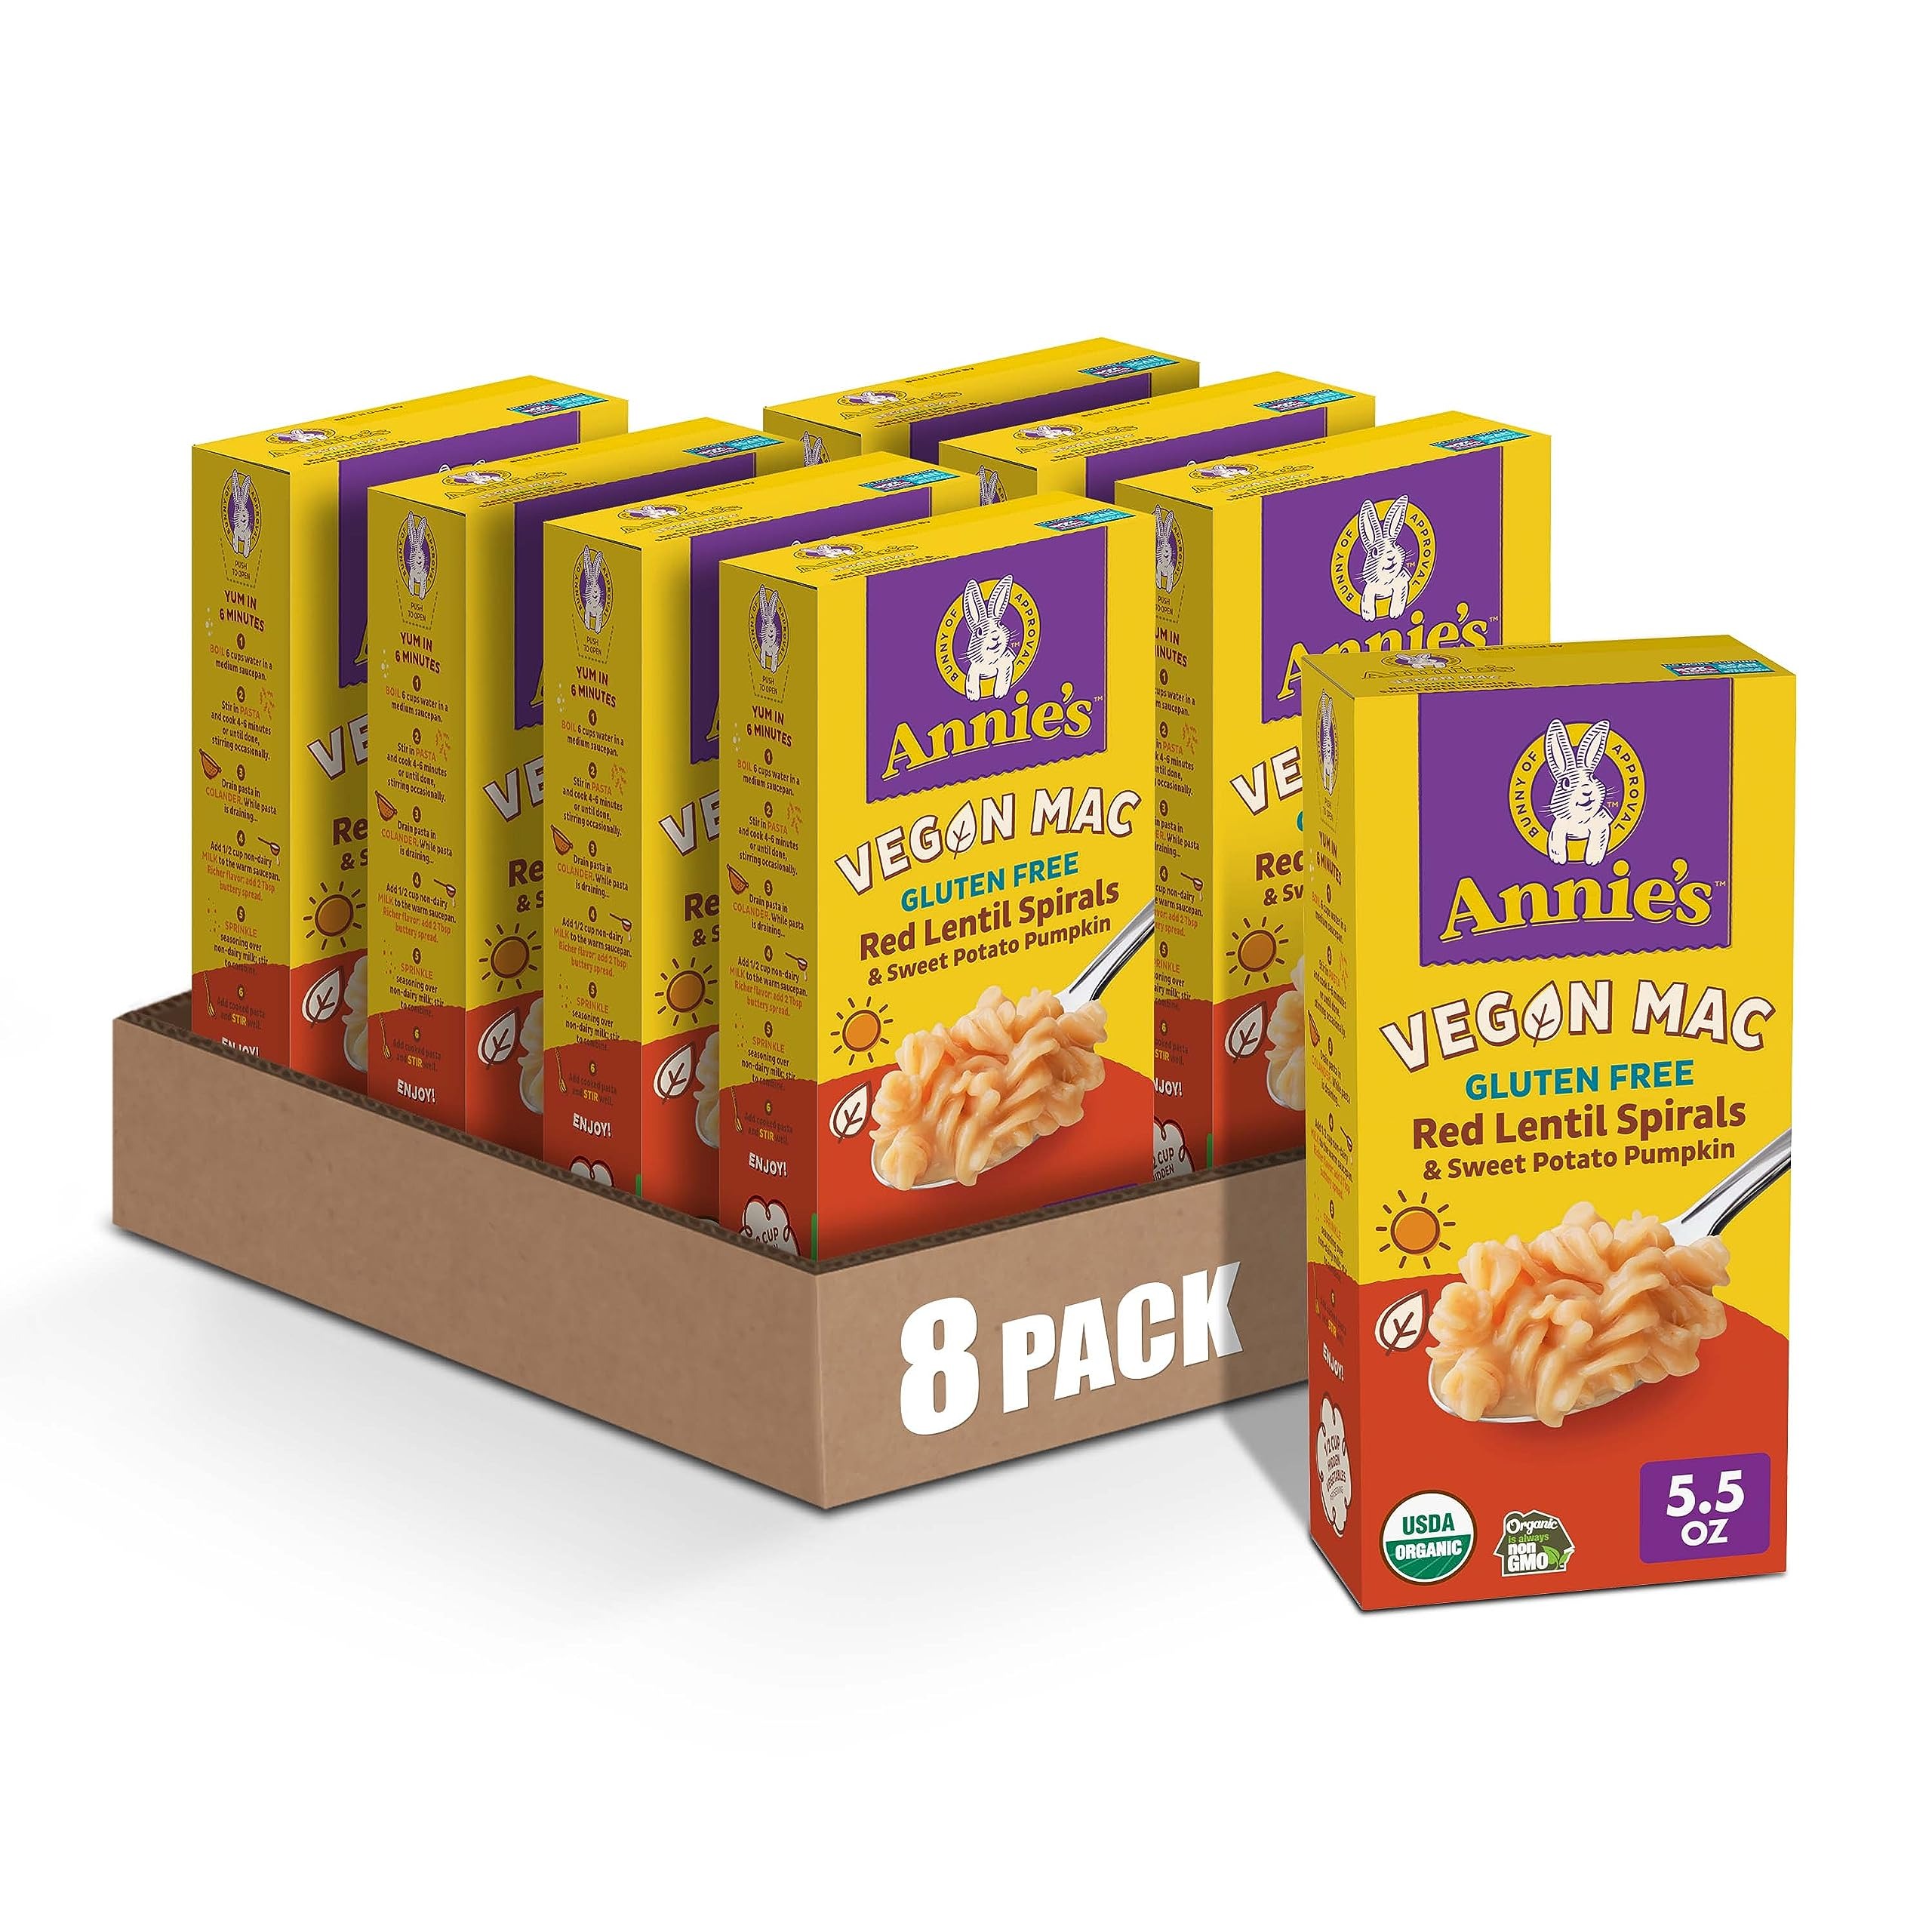
Item Name: Annie's Vegan Mac, Red Lentil Spirals with Sweet Potato Pumpkin Sauce, Gluten Free Pasta and Sauce, 5.5 oz (Pack of 8)
Bullet Point 1: VEGAN MAC: Red lentil noodles in a yummy sweet potato and pumpkin sauce for everybunny
Bullet Point 2: ORGANIC: Each serving is made with certified organic ingredients and is non-GMO
Bullet Point 3: HIDDEN VEGGIES: A half-cup of veggies is in every serving of this creamy, dreamy, vegan mac
Bullet Point 4: GLUTEN FREE: This gluten free vegan mac is a delicious source of vegetables
Bullet Point 5: CONTAINS: Eight 5.5 oz boxes of Annie's Vegan Mac Red Lentil Spirals with Sweet Potato Pumpkin Sauce
Value: 44.0
Unit: Ounce

Price: 10